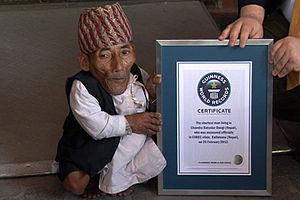
La liste des plus petites personnes adultes est classée selon plusieurs paramètres. La plupart des sources sont issues du Livre Guinness des records.